Question: Please indicate a possible affordance area of the basketball that can be used for throwing
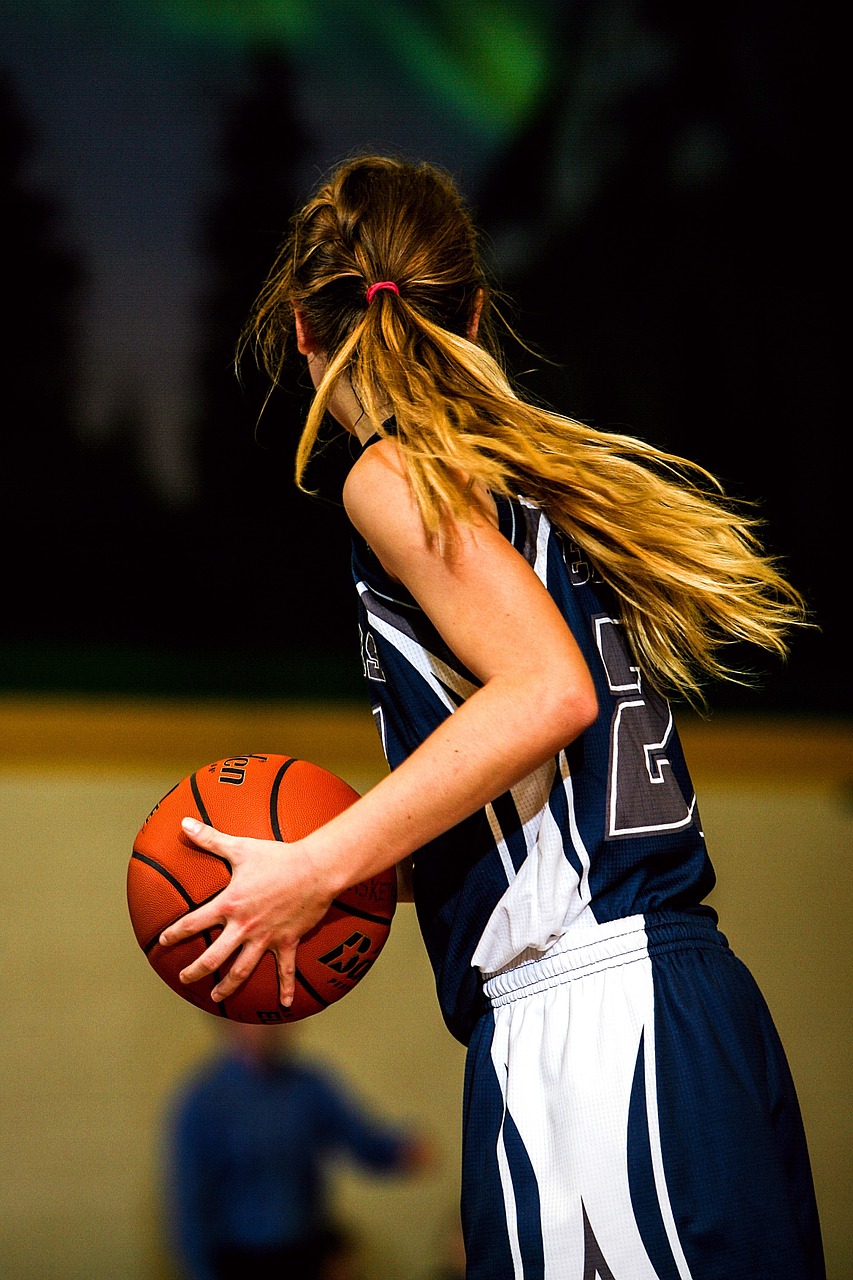
Answer: [105.388, 744.565, 413.893, 1048.621]